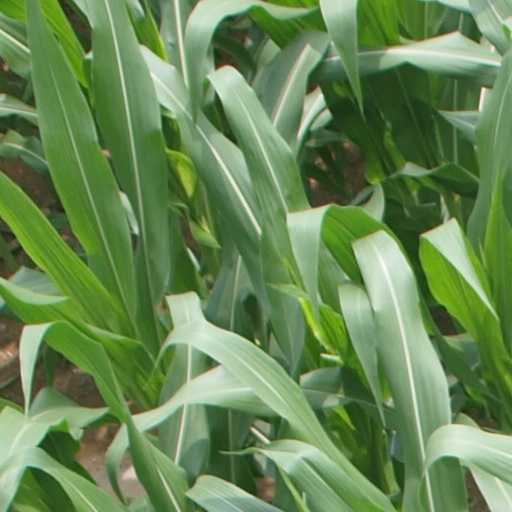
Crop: maize; corn